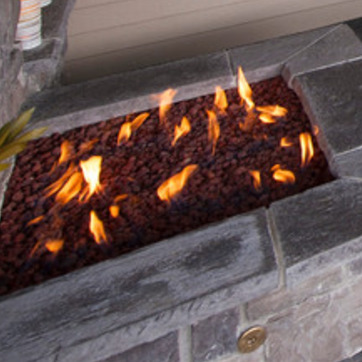
Material: other